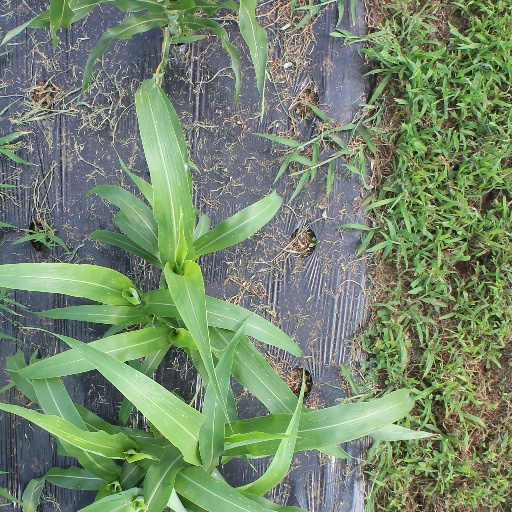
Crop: sorghum